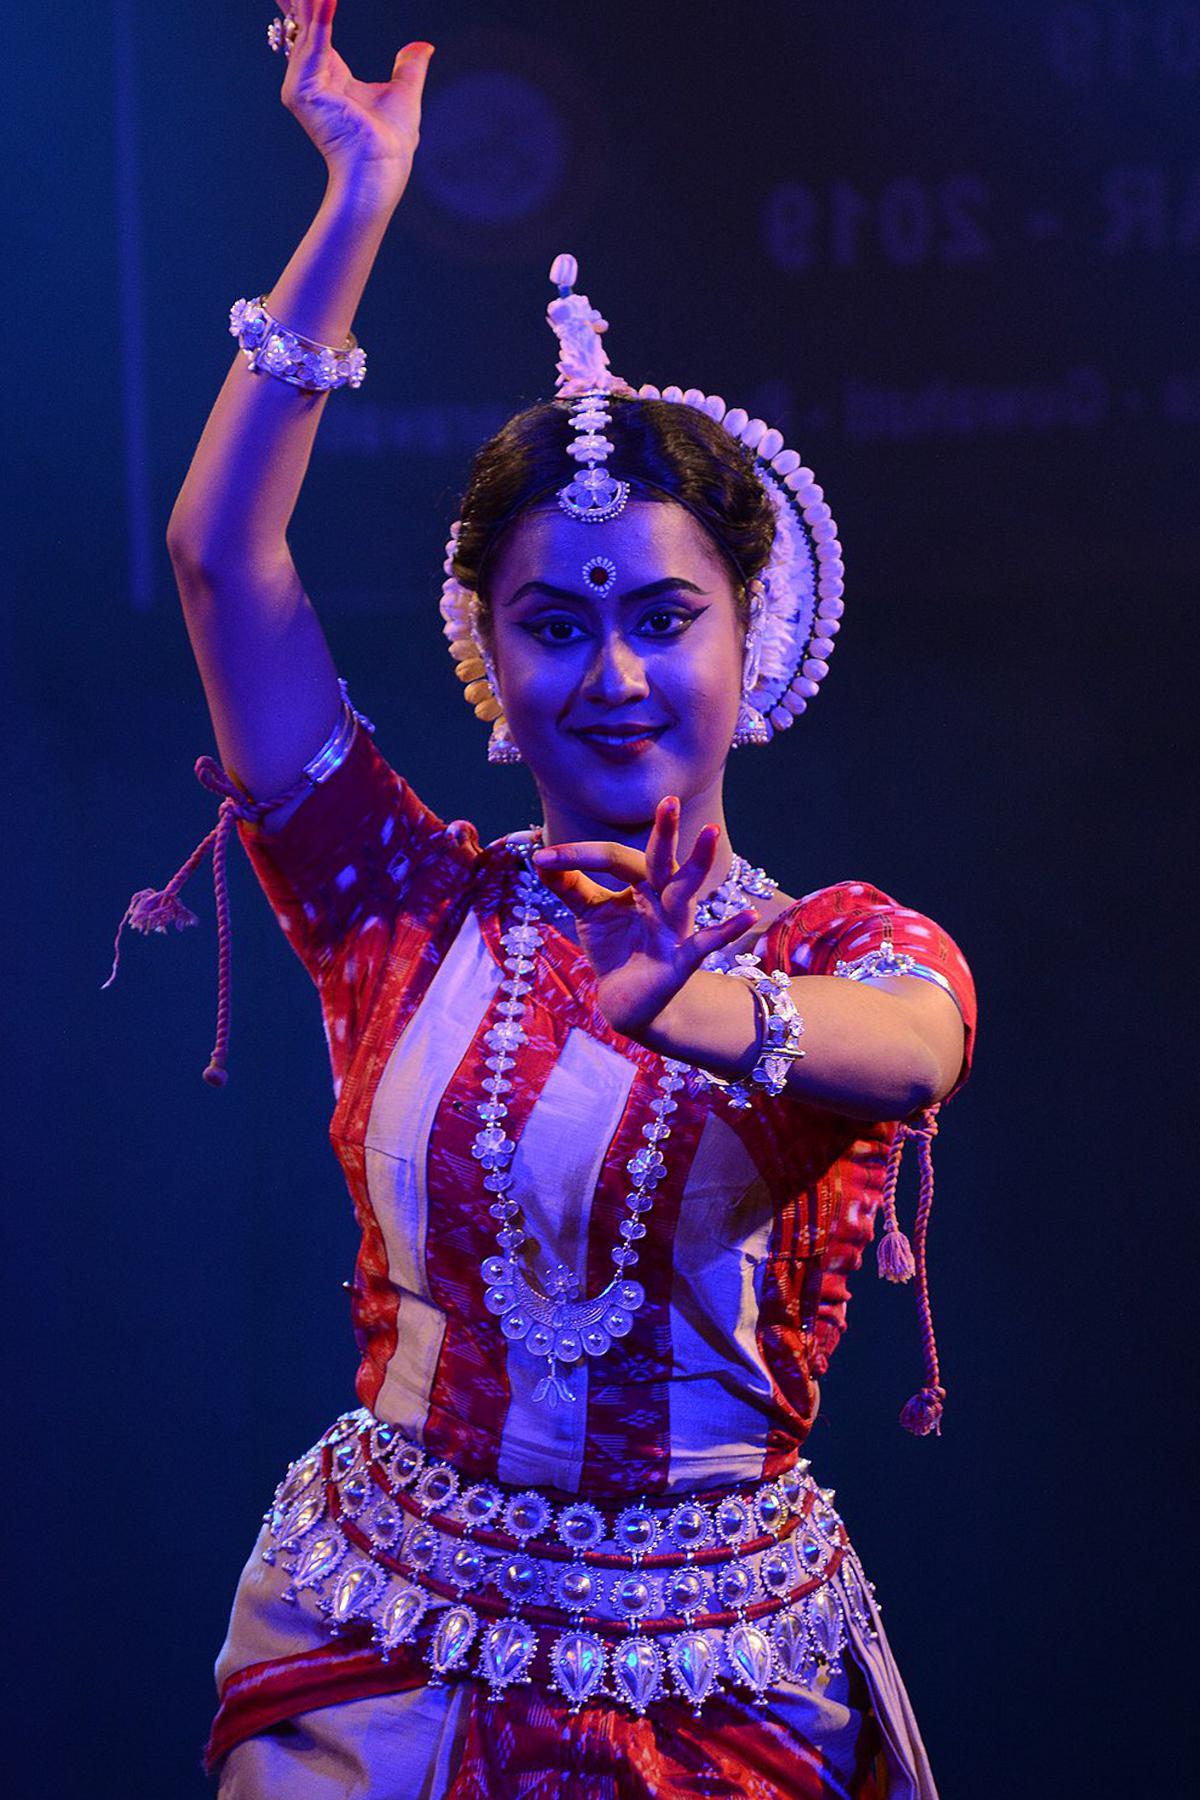
Dance form: odissi